Artur Pappenheim

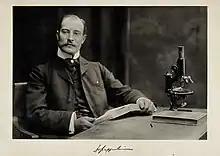
Artur Pappenheim Credit: Wellcome Collection

Artur Pappenheim (13 December 1870 in Berlin – 31 December 1916) was a German physician and hematologist, remembered for his pioneer efforts in stem cell research.